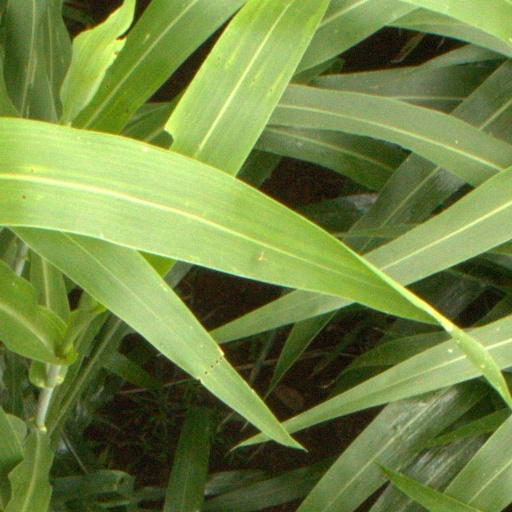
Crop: sorghum